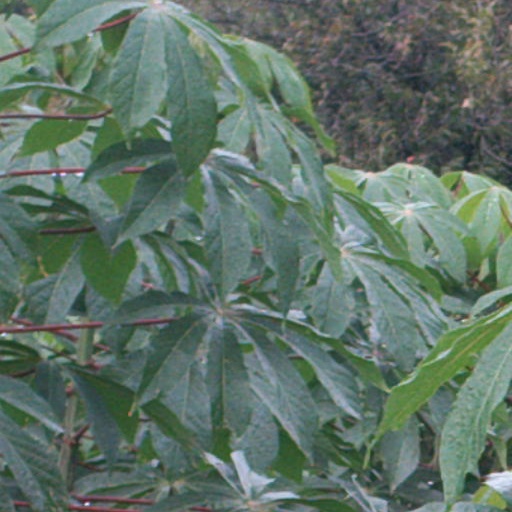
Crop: cassava